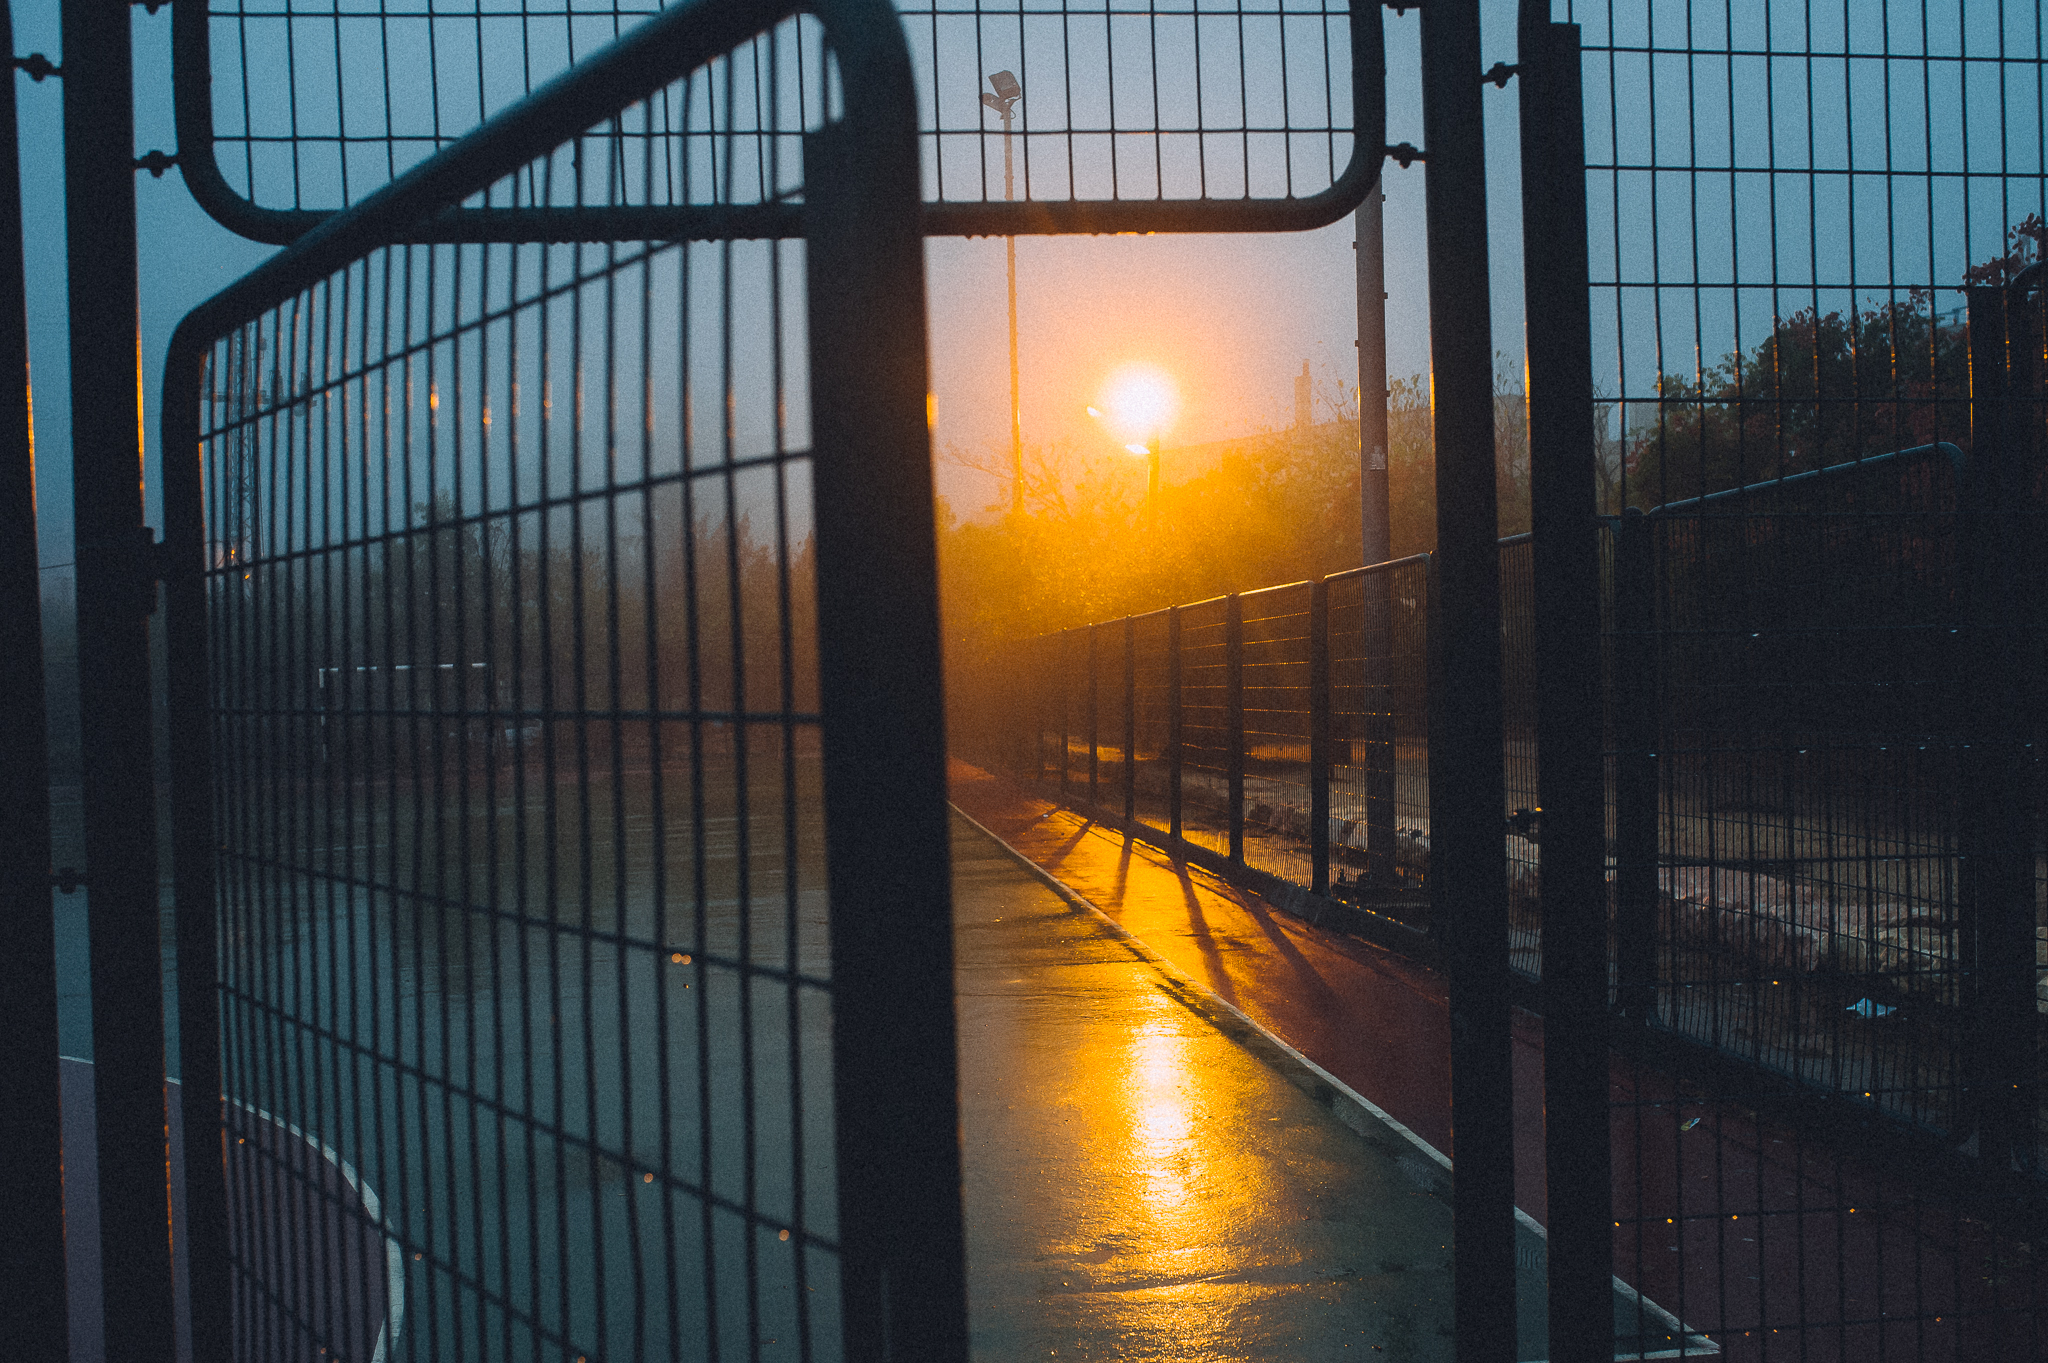
outdoor, light, fence, sunlight, window, wire, evening, orange, line, reflection, park, lighting, publicdomain, symmetry, shape, window covering